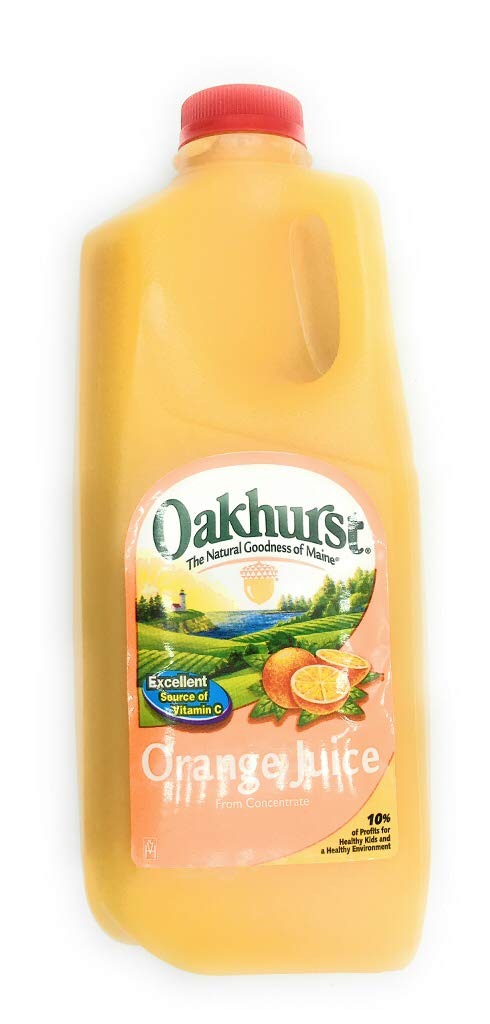
Item Name: OAKHURST Orange Juice, 64 FZ
Product Description: Grocery Dairy
Value: 64.0
Unit: Ounce

Price: 3.7